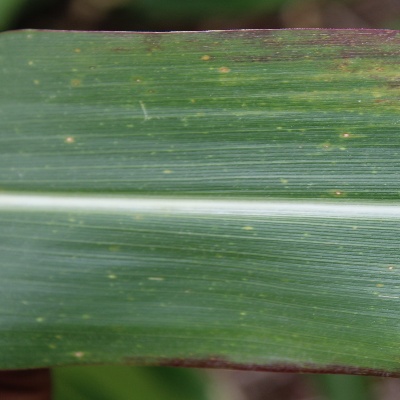
Crop: Maize
Condition: streak virus